History of theatre

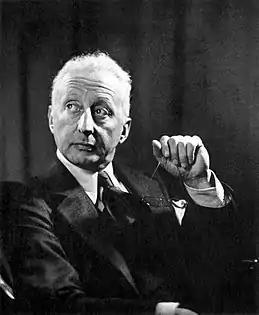
Jerome Kern

Theatre in the 19th century is divided into two parts: early and late. The early period was dominated by melodrama and Romanticism. During the 19th century, the romantic drama was born. There were important authors promoting the genre, such as Alessandro Manzoni and Silvio Pellico. In the second half of the century, the romantic tragedy gave way to the "Teatro verista", which saw Giovanni Verga and Emilio Praga among the greatest exponents.